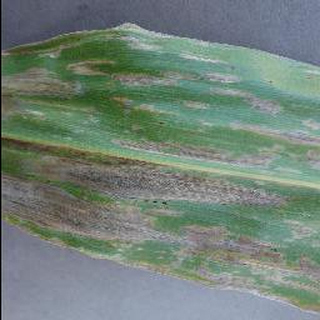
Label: corn_cercospora_leaf_spot